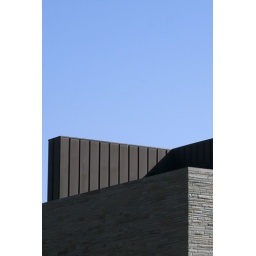
(172/365) April 14, 2010: Library roof shadows against a spring morning sky